Saint-Louis, Guadeloupe

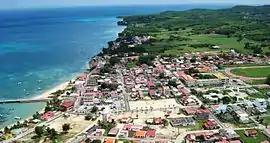
An aerial view of the commune of Saint-Louis, on Marie-Galante

Saint-Louis is a commune in the overseas department of Guadeloupe. Saint-Louis lies on the north of the island of Marie-Galante, and is the island's largest commune. Many beaches lie on the west coast of the commune.